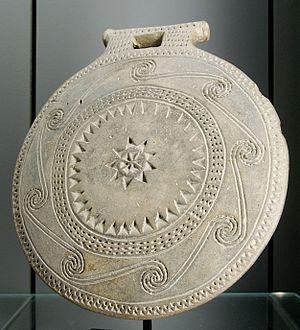
«
Les « poêles à frire » sont des objets en céramique d'utilité non encore spécifiée découverts par l'archéologie dans les strates du Cycladique ancien II des îles de la Mer Égée et dans celles de l'Helladique ancien I et II. De nombreuses spéculations ont été faites afin de déterminer la fonction de ces objets de prestige. Ils sont en effet richement décorés et leur fabrication a nécessité beaucoup de soins. Ils ont été découverts partout en Égée mais ne sont pas pour autant commun : environ 200 de ces objets ont été exhumés à ce jour. Ils ont généralement été trouvés dans des tombes bien qu'ils restent des produits funéraires très rares. Cette rareté n'aide pas à comprendre leur fonction spécifique.